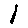
Label: 1